Segnosaurus

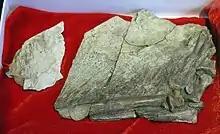
Partial forelimb of the basal therizinosaur "Beipiaosaurus" with impressions of feather-like structures, Paleozoological Museum of China

Perle and his co-authors of a 1994 redescription of "Erlikosaurus"s skull accepted the synonymy of Segnosauridae with Therizinosauridae and they considered therizinosaurs to have been maniraptoran theropods, the group that also includes modern birds (because they did find Maniraptora to be valid through their analysis). They also discussed the alternative previous hypotheses for therizinosaur affinities and demonstrated faults with them. In 1995, Lev A. Nessov rejected the idea therizinosaurs were theropods; he considered them a distinct group within Saurischia. In 1996, Thomas R. Holtz Jr. found therizinosaurs to group with oviraptorosaurs in a phylogenetic analysis of coelurosaurian theropods. Russell coined the name Therizinosauria for the wider group in 1997. In 1999, Xing Xu and colleagues described "Beipiaosaurus", a small, basal therizinosaur from China, which confirmed the group belonged among the coelurosaurian theropods, and that similarities with prosauropods had evolved independently. They published the first cladogram showing the evolutionary relationships of Therizinosauria and demonstrated "Beipiaosaurus" retained features of more basal theropods and coelurosaurs, which linked them with therizinosaurs. The preservation of feather-like structures in "Beipiaosaurus" also suggested this feature was more widely distributed among theropods than previously thought.